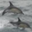
Label: dolphin